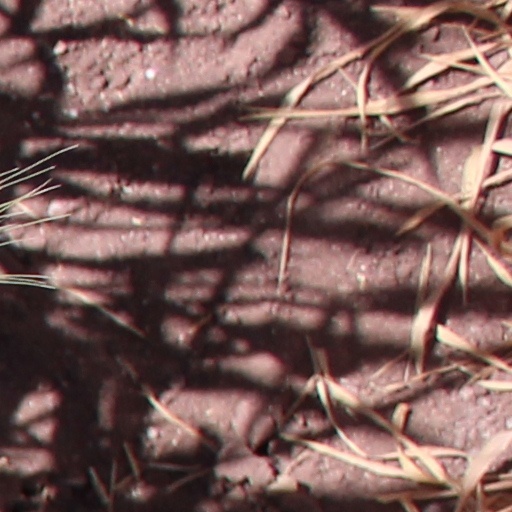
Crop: wheat